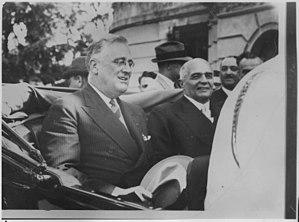
1936 est une année bissextile commençant un mercredi.1936